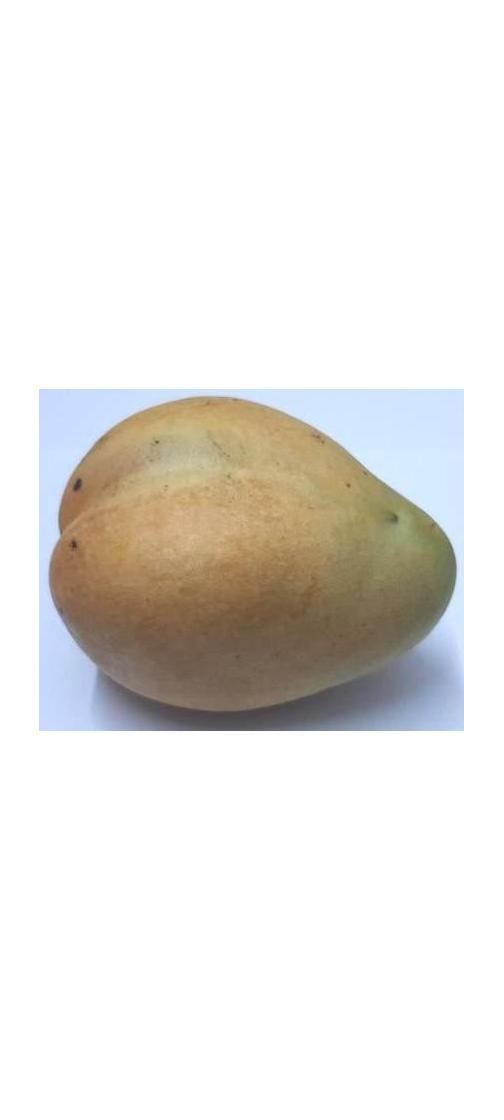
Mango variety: Bari-11